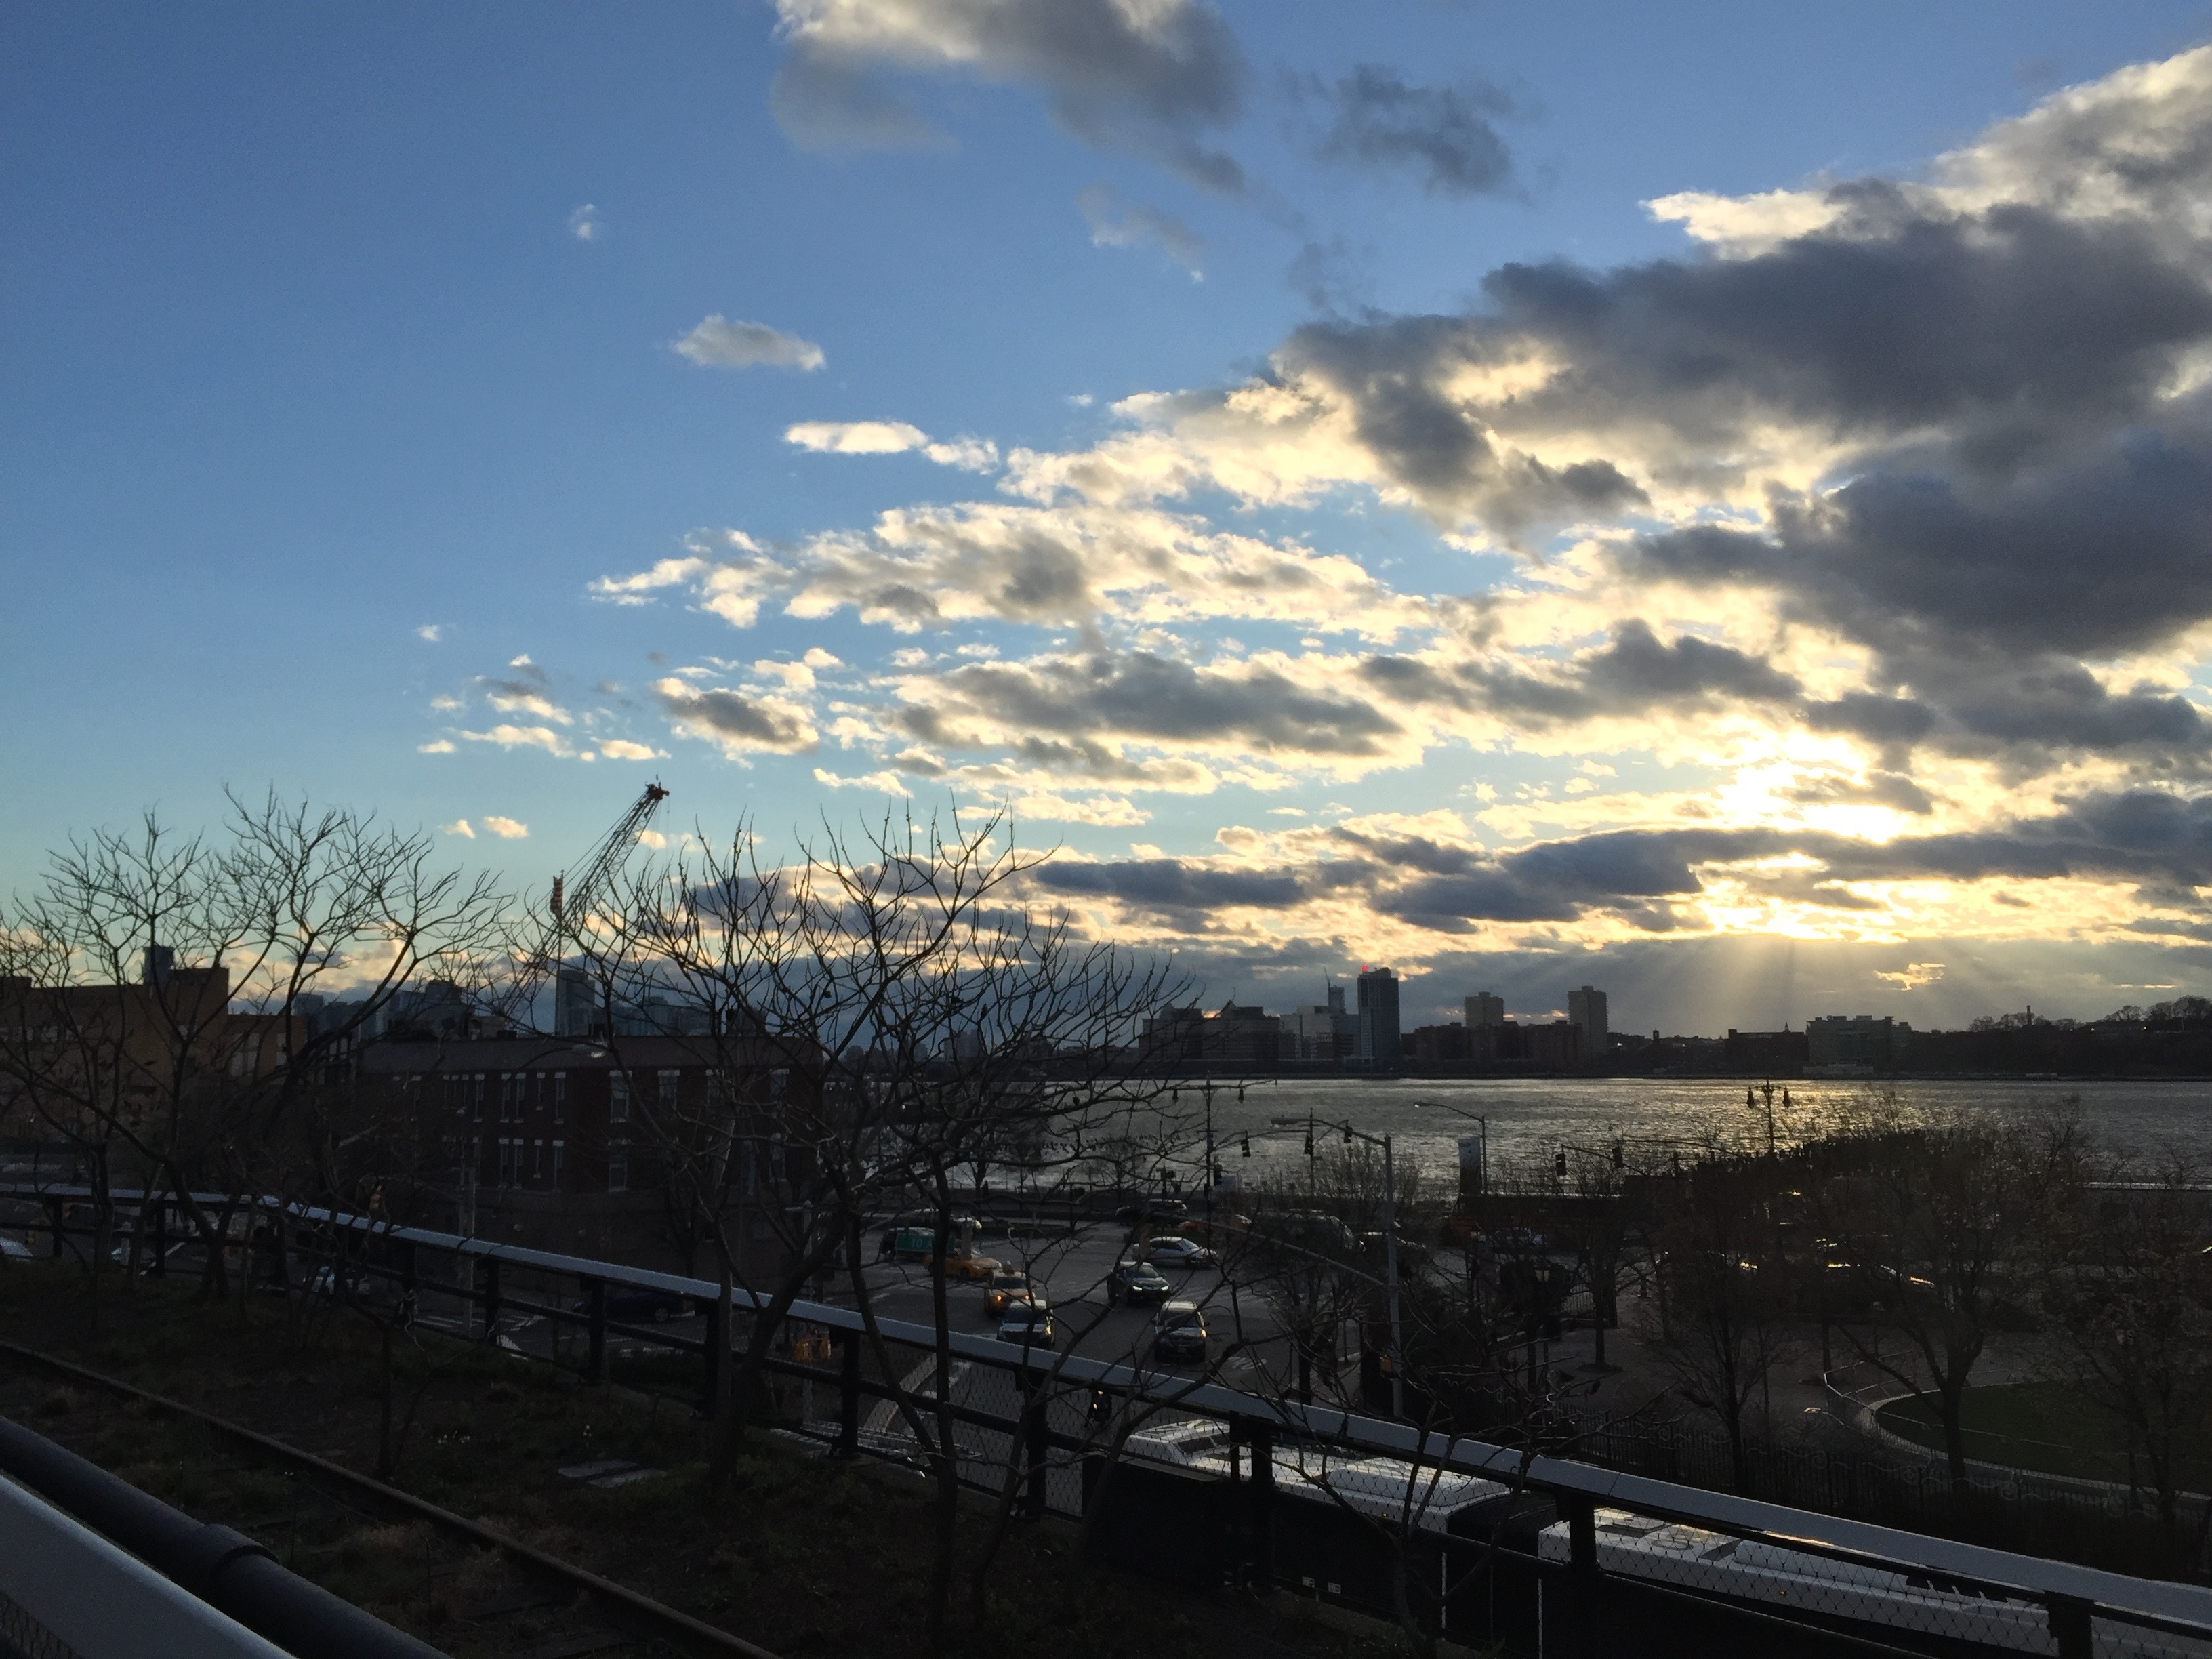
horizon, cloud, sky, sunrise, sunset, skyline, sunlight, morning, dawn, cityscape, dusk, evening, reflection, waterway